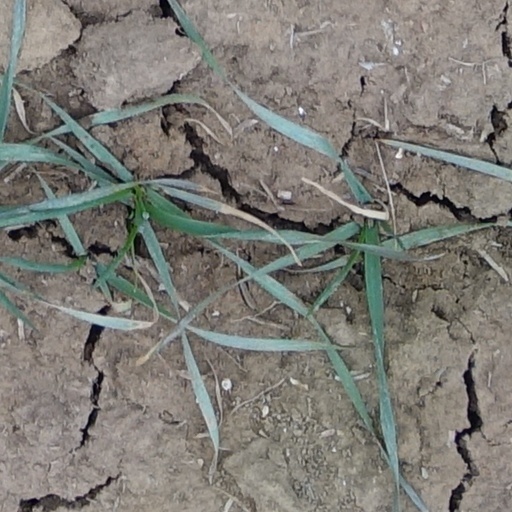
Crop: wheat